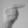
ASL letter: G